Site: brandenburg
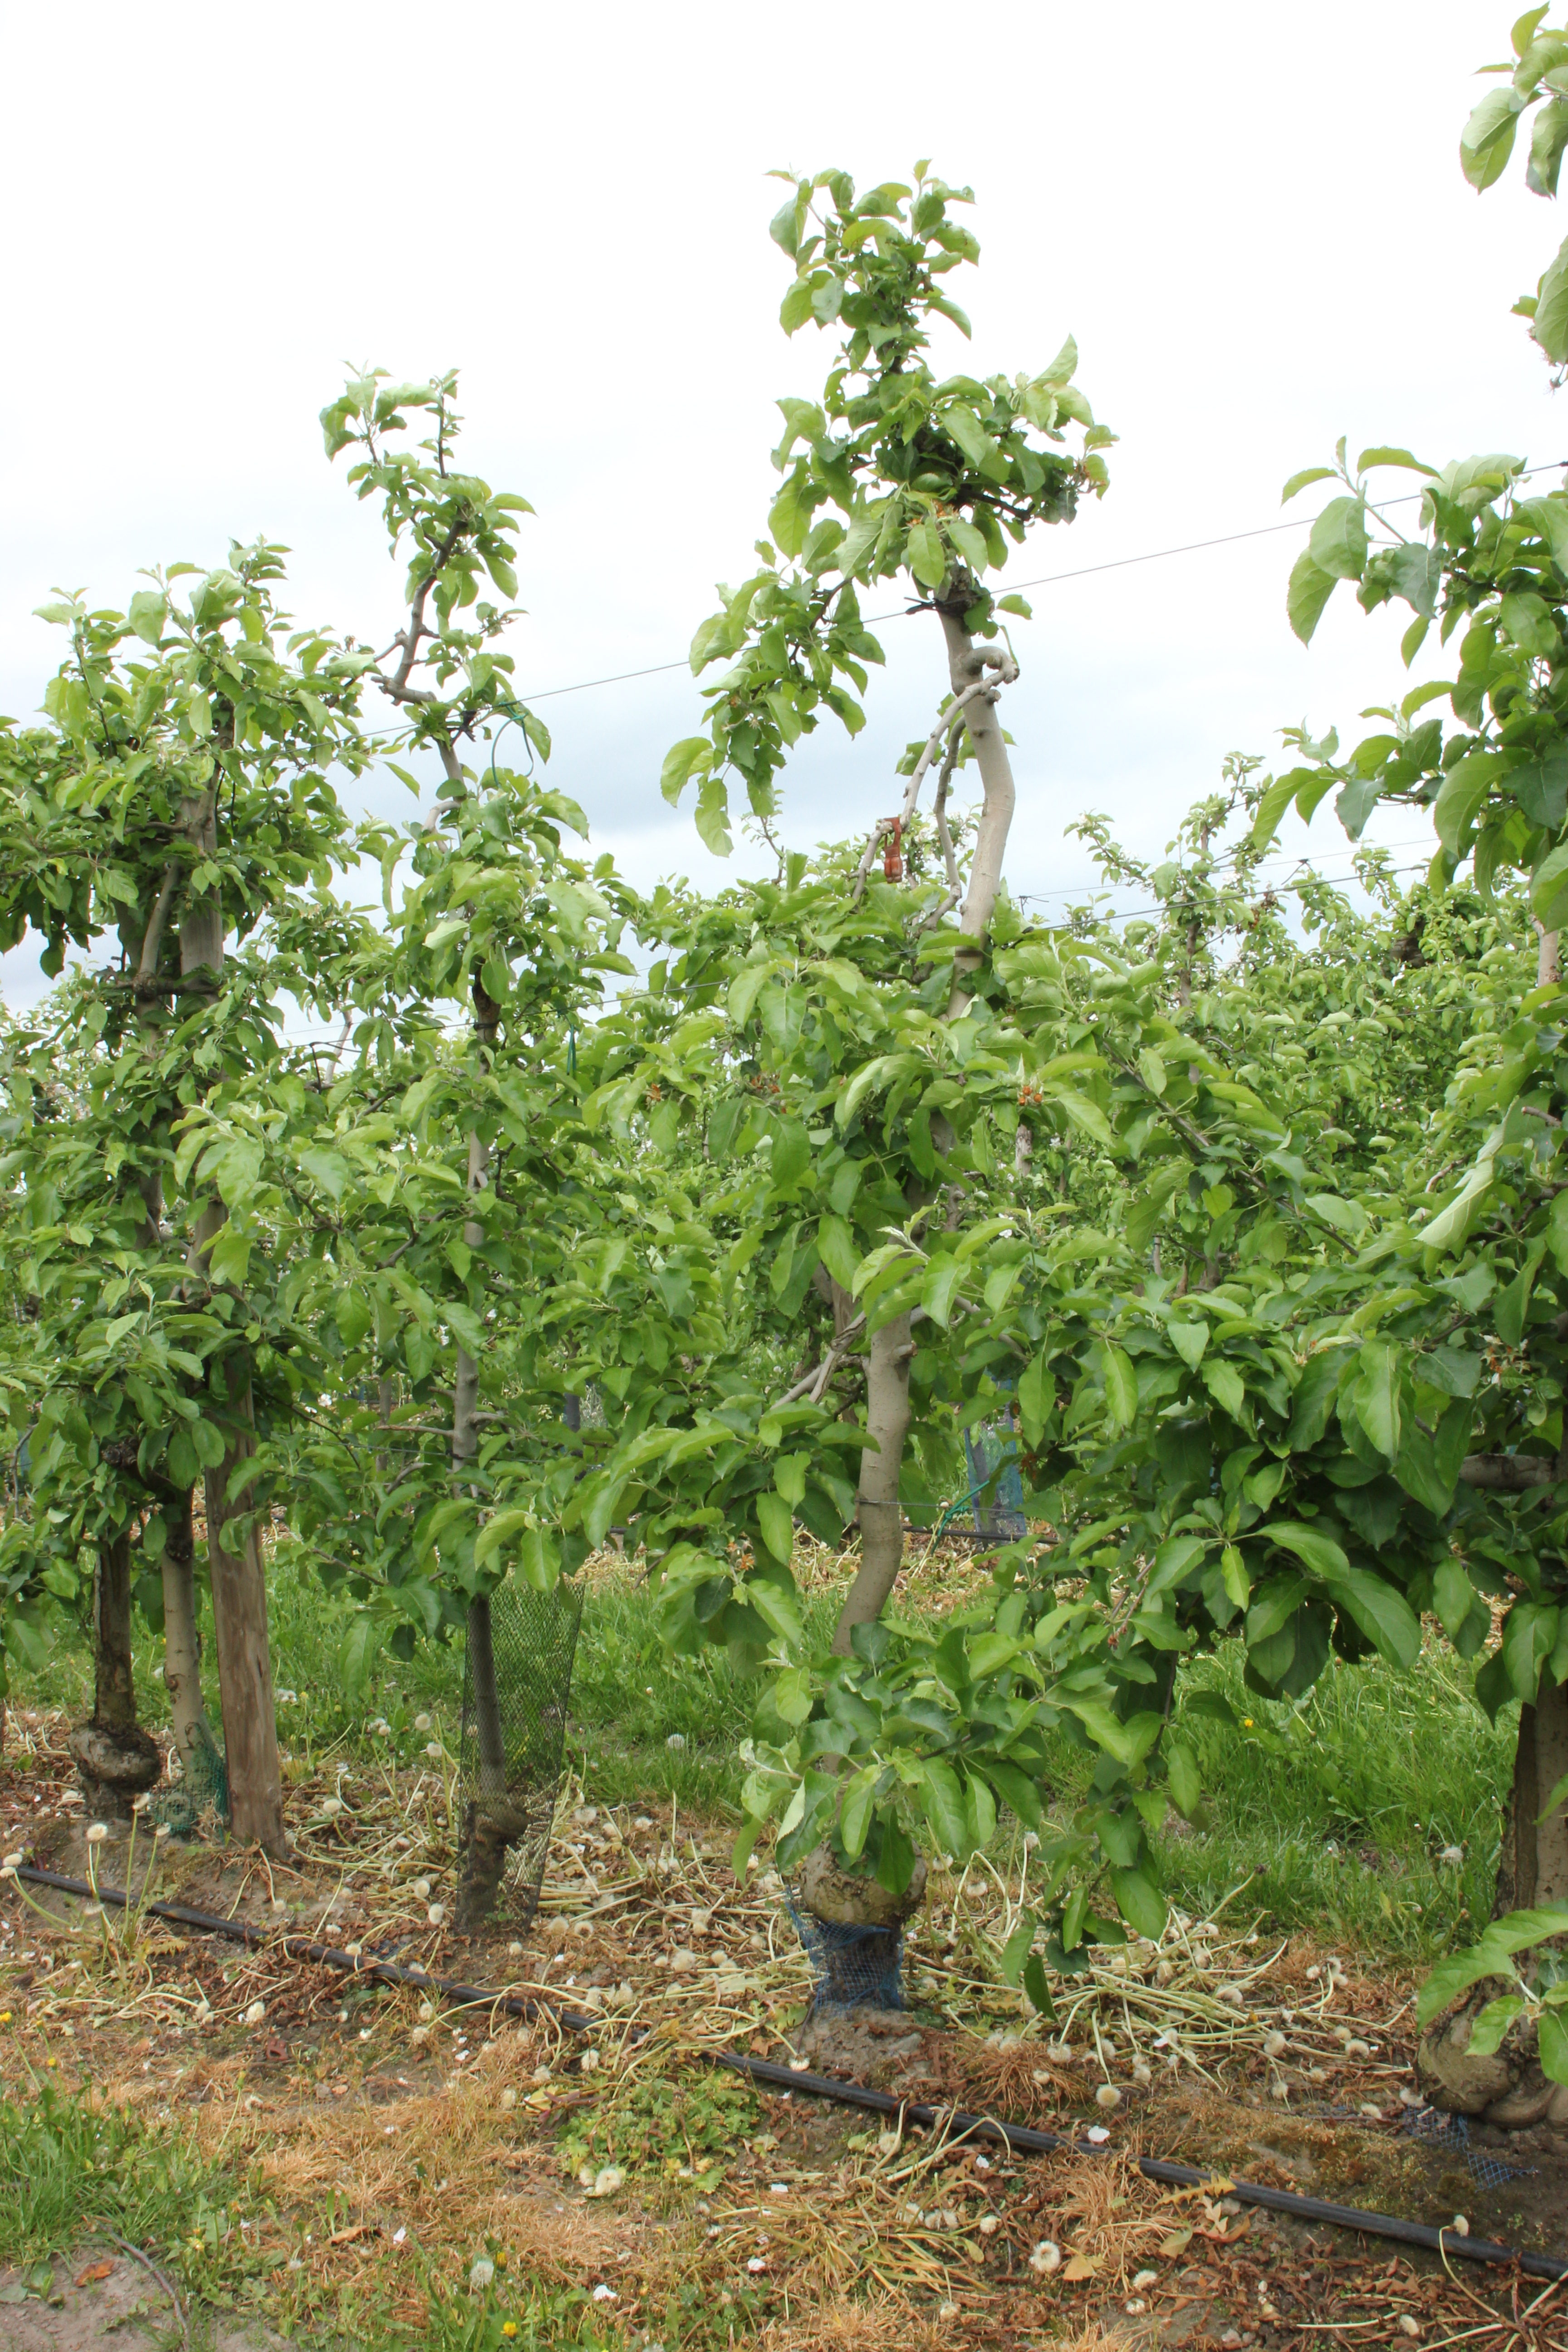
Growth stage (BBCH 67): Flowering